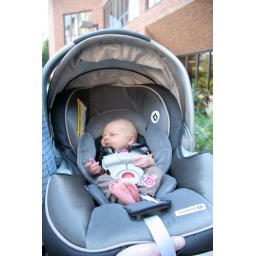
Little munchkin in her car seat